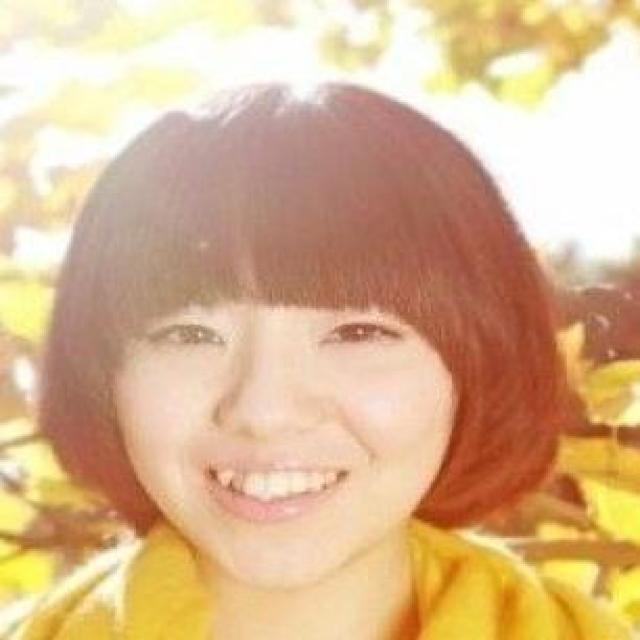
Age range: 21-44